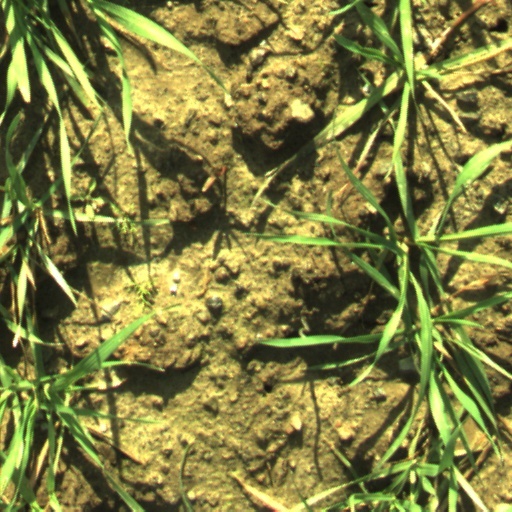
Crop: wheat